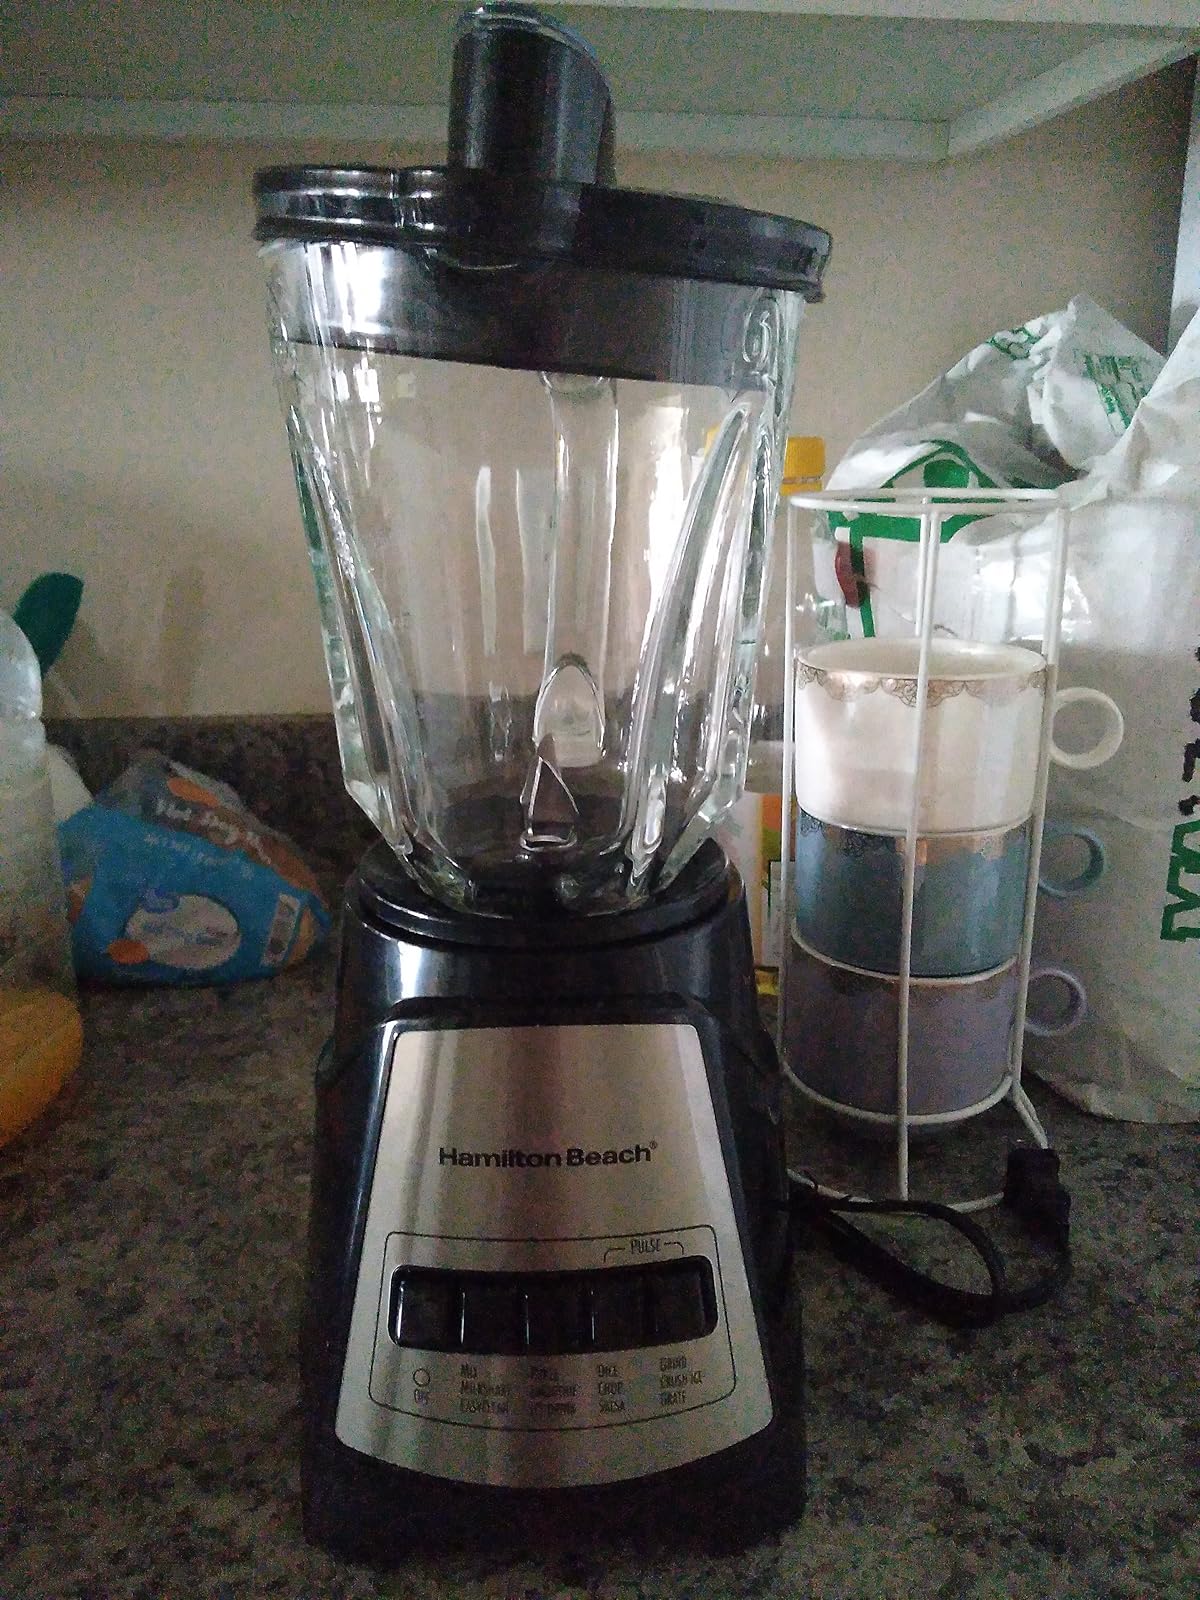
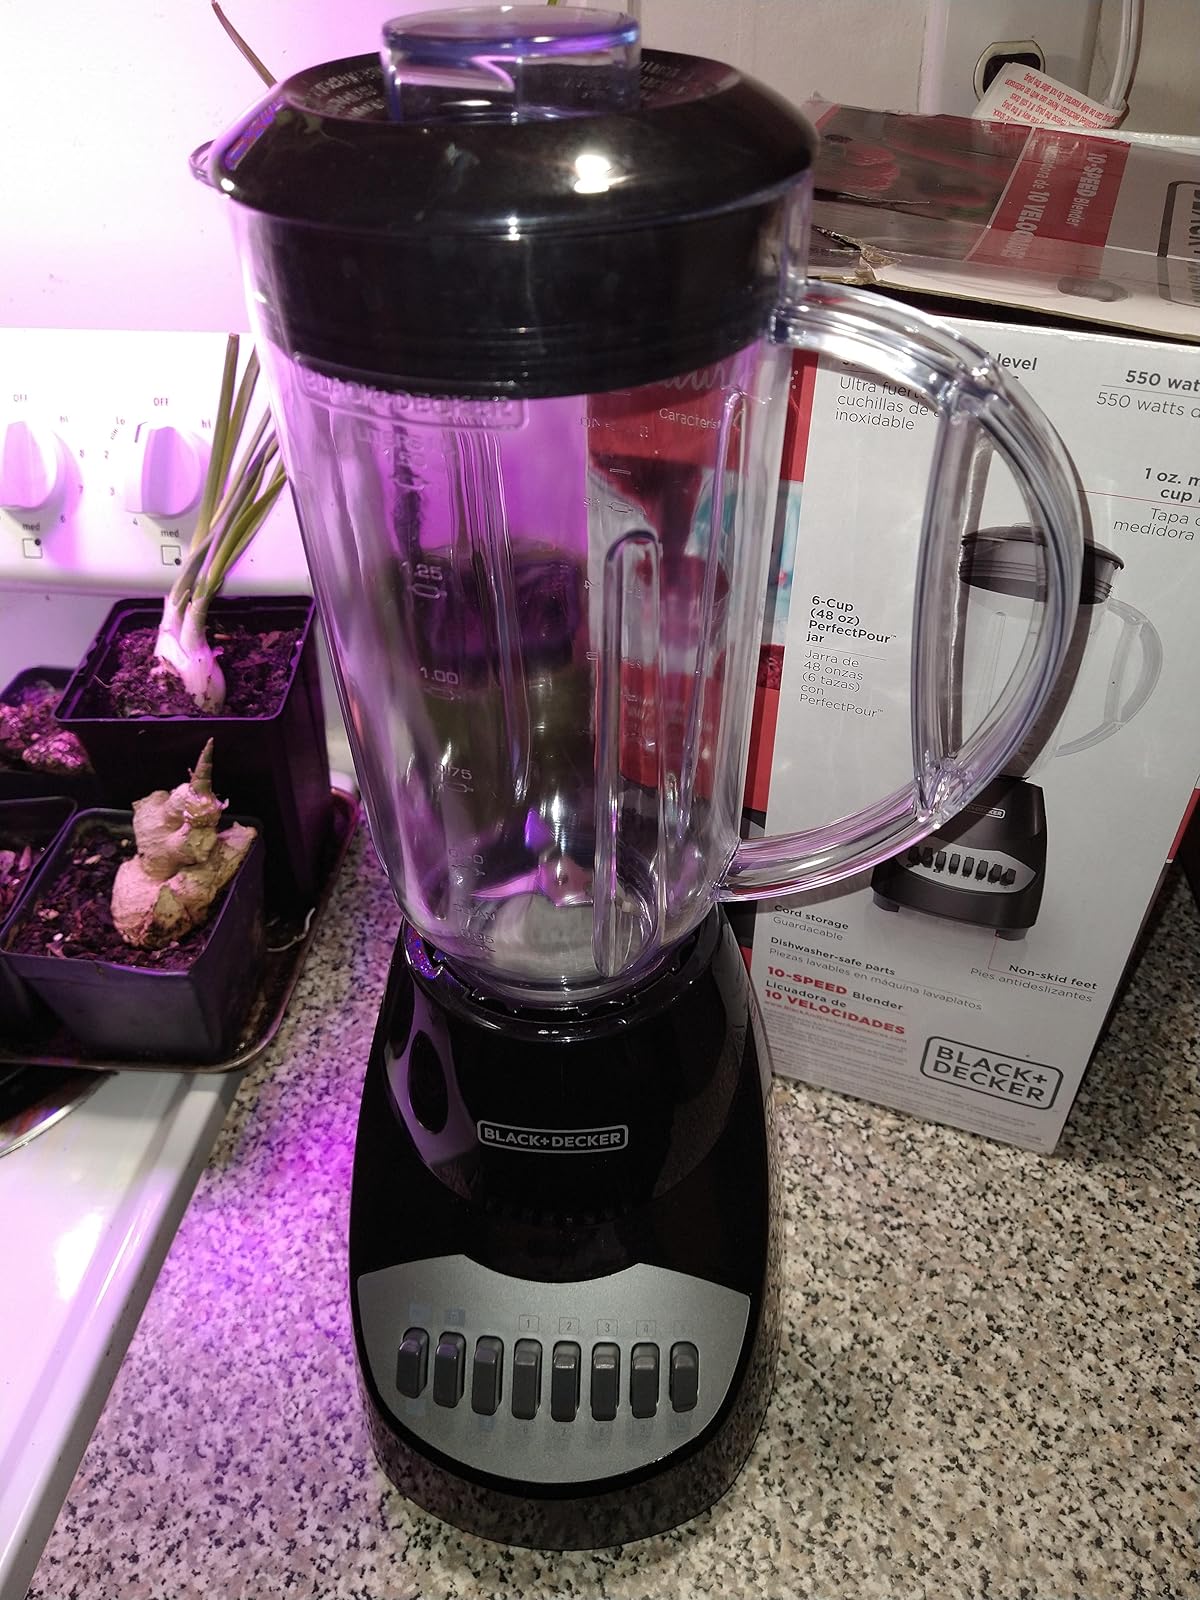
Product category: items_blender
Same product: no